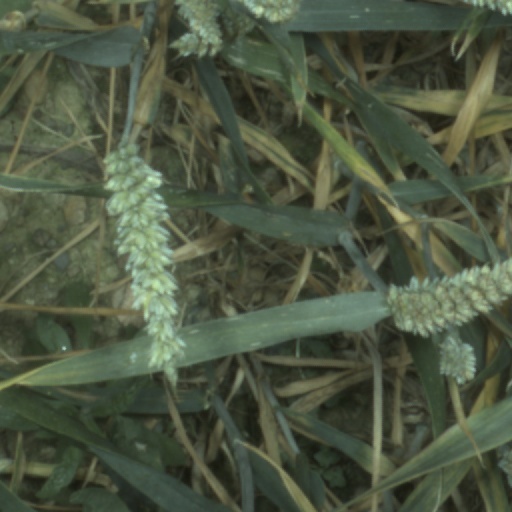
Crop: wheat